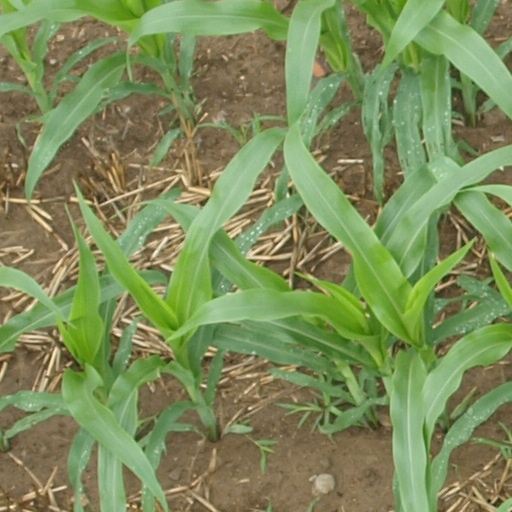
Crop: maize; corn